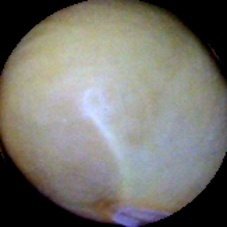
Label: Immature